Ptilodus

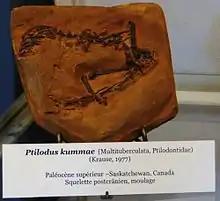
"P. kummae"

"Ptilodus kummae" has an estimated weight of . Remains have been discovered in Roche Percee, Saskatchewan in Canada, in deposits from the lower Tiffanian stage of the Paleocene.